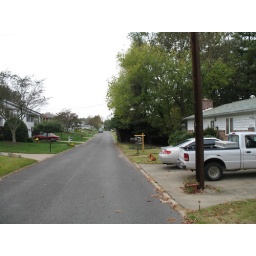
View in front of house down the street to the west